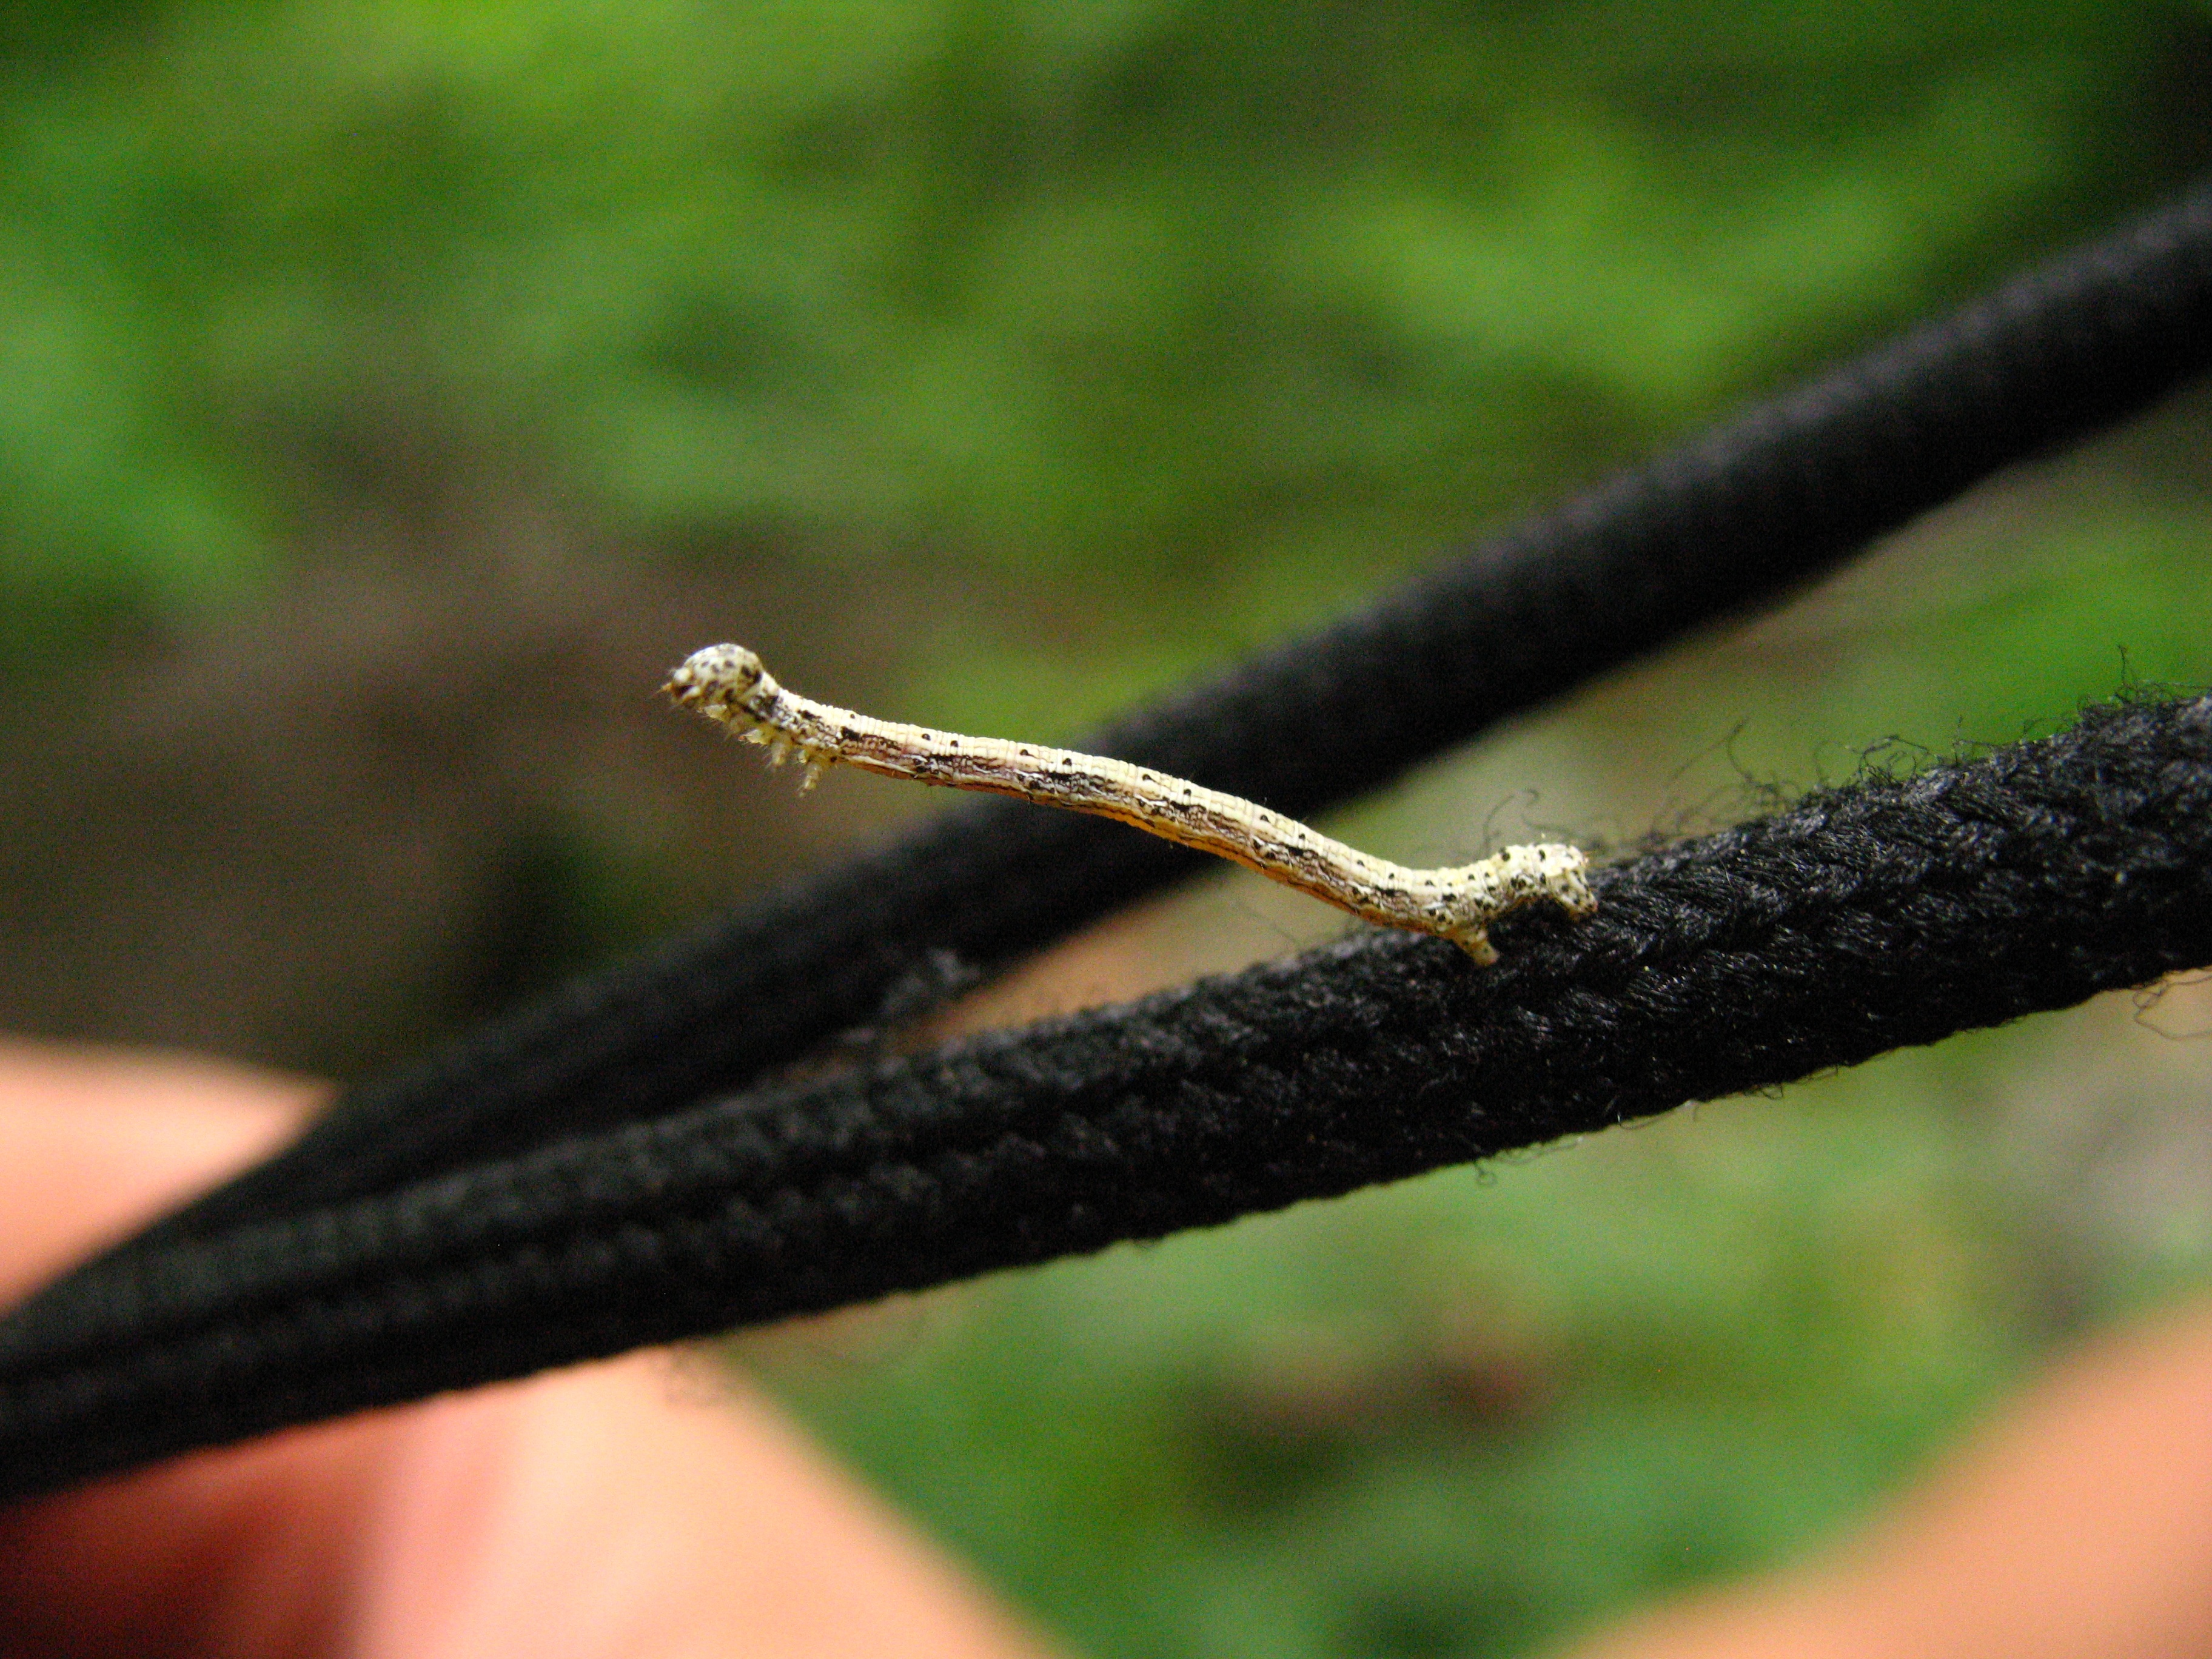
nature, grass, branch, leaf, green, insect, brown, bug, fauna, invertebrate, twig, close up, crawl, outdoors, little, ugly, macro photography, plant stem, inchworm